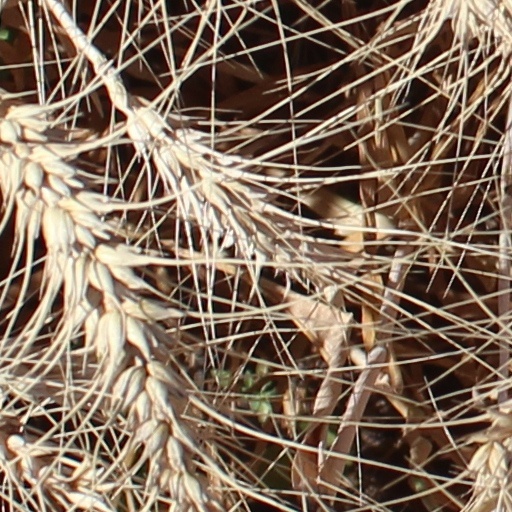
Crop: wheat